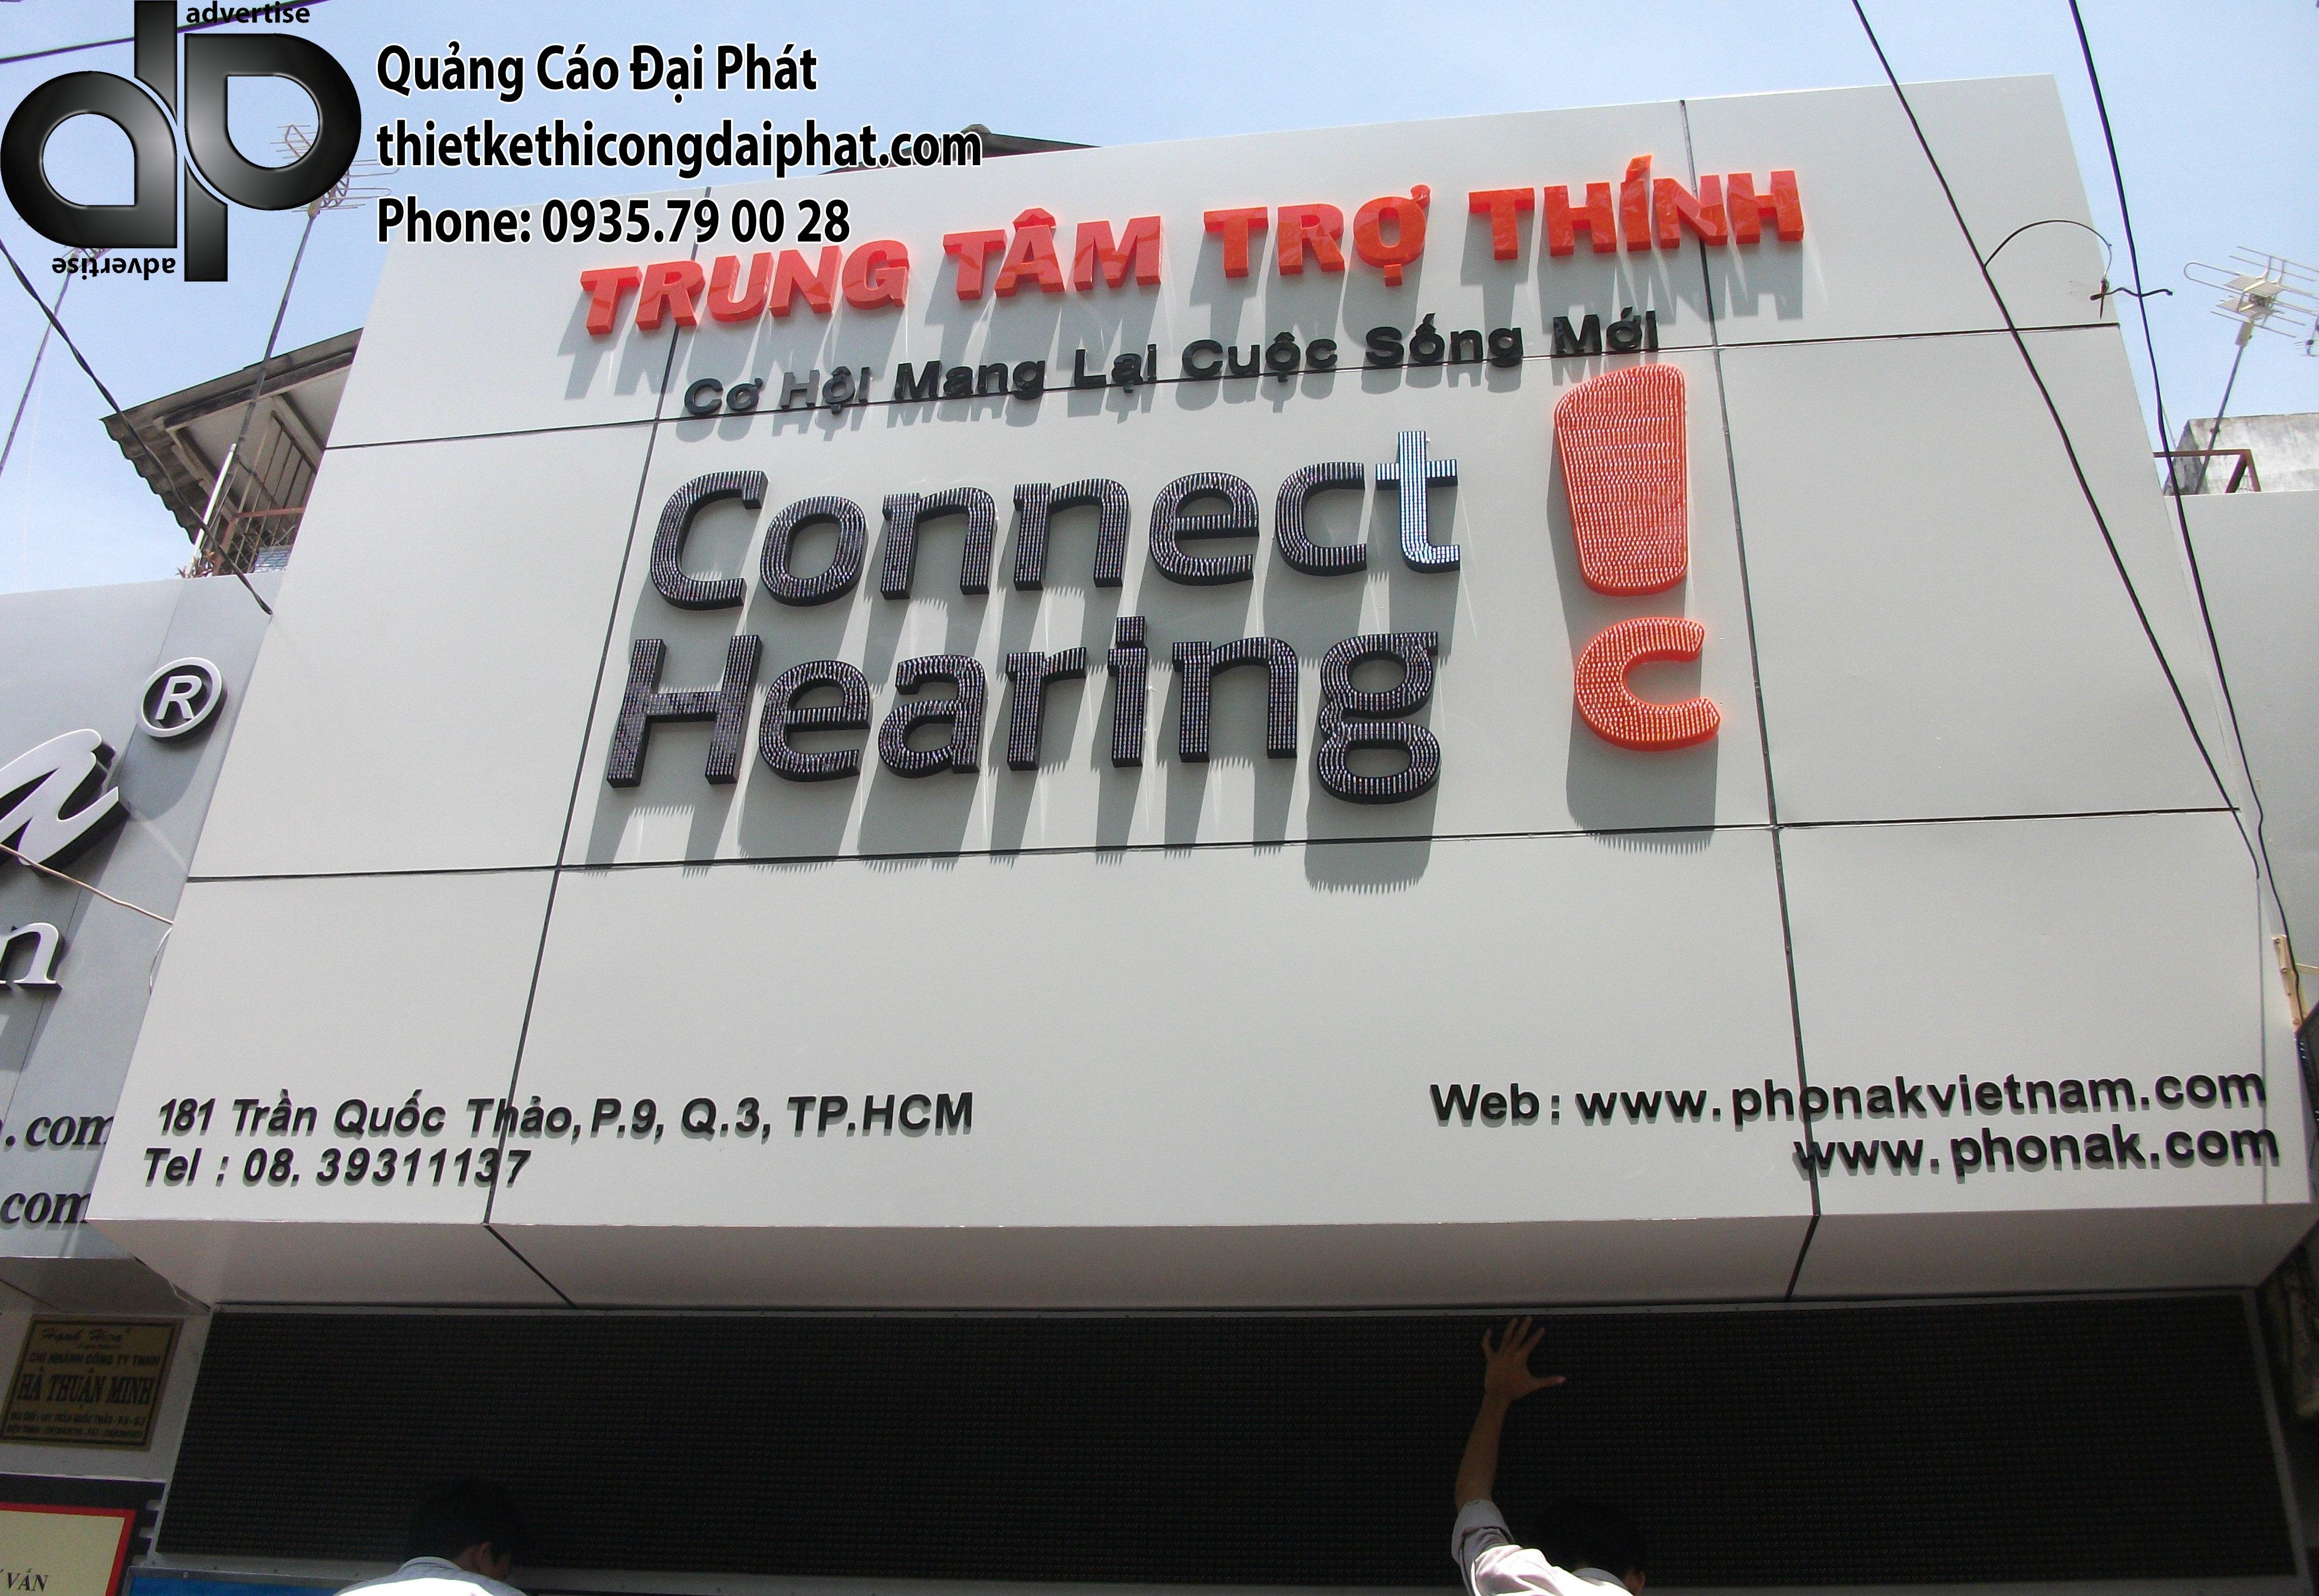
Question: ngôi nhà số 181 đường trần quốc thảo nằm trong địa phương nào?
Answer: phường 9, quận 3, thành phố hồ chí minh